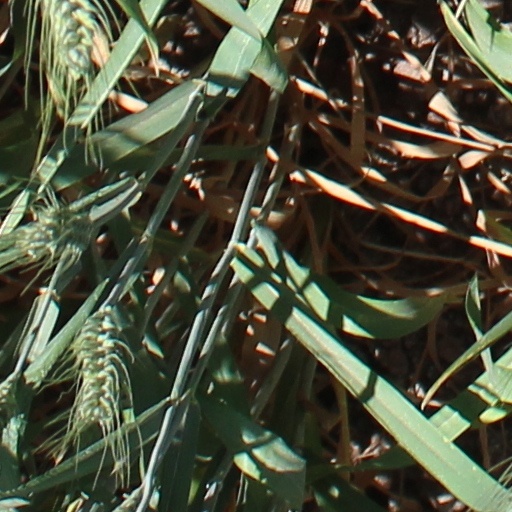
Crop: wheat